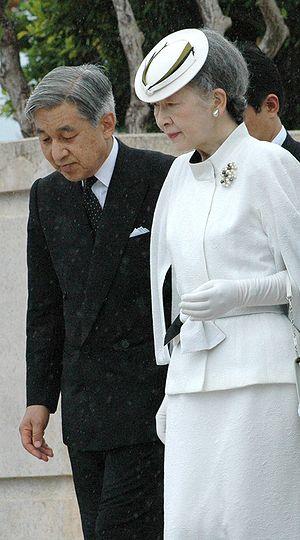
L'impératrice Michiko, née Michiko Shōda le 20 octobre 1934 à l'hôpital de l'université de Tokyo, dans l'arrondissement de Hongō à Tōkyō, est l'impératrice consort du Japon, en tant qu'épouse de l'empereur Akihito, régnant à partir du 7 janvier 1989 et intronisé le 12 novembre 1990, jusqu'à son abdication le 30 avril 2019. Elle a succédé à sa belle-mère, l'impératrice Nagako, consort du défunt empereur Shōwa, connue depuis sa mort le 16 juin 2000 sous le titre posthume de Kōjun. Depuis l'abdication de son époux, elle porte le titre d'impératrice émérite.
Les épreuves de patinage de vitesse sur piste courte aux Jeux olympiques d'hiver de 1998 ont lieu du 17 au 21 février 1998 dans le Nagano White Ring, au Japon.